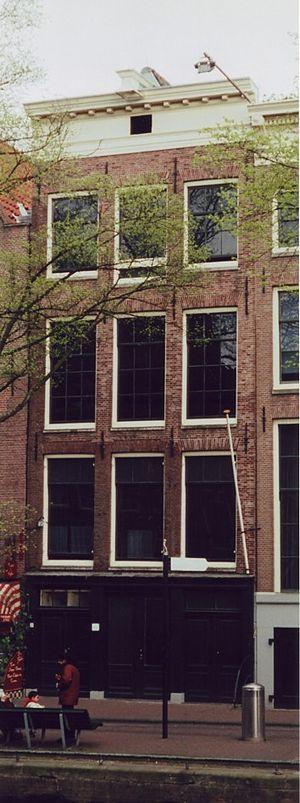
La firme Opekta vendait du gélifiant pour confiture.
Le Journal d'Anne Frank est le livre composé du journal intime tenu par Anne Frank, jeune fille juive allemande exilée aux Pays-Bas, lorsqu'elle se cache à Amsterdam, pendant deux ans, avec sa famille et quatre amis, au cours de l'occupation des Pays-Bas par l'Allemagne nazie.
Annelies Marie Frank, plus connue sous le nom d’Anne Frank, née le 12 juin 1929 à Francfort-sur-le-Main en Allemagne, sous la République de Weimar, et morte en février 1945 ou mars 1945 à Bergen-Belsen en Allemagne nazie, est une adolescente allemande, connue pour avoir écrit un journal intime. Celui-ci est rapporté dans le livre Le Journal d'Anne Frank, écrit pendant les deux années où elle se cachait avec sa famille à Amsterdam, aux Pays-Bas, alors sous occupation allemande, afin d'éviter la Shoah.